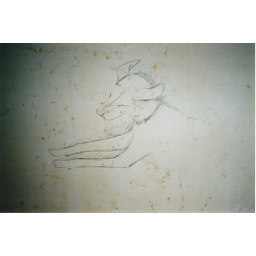
Kelly sketched this on wall in house during renovations.